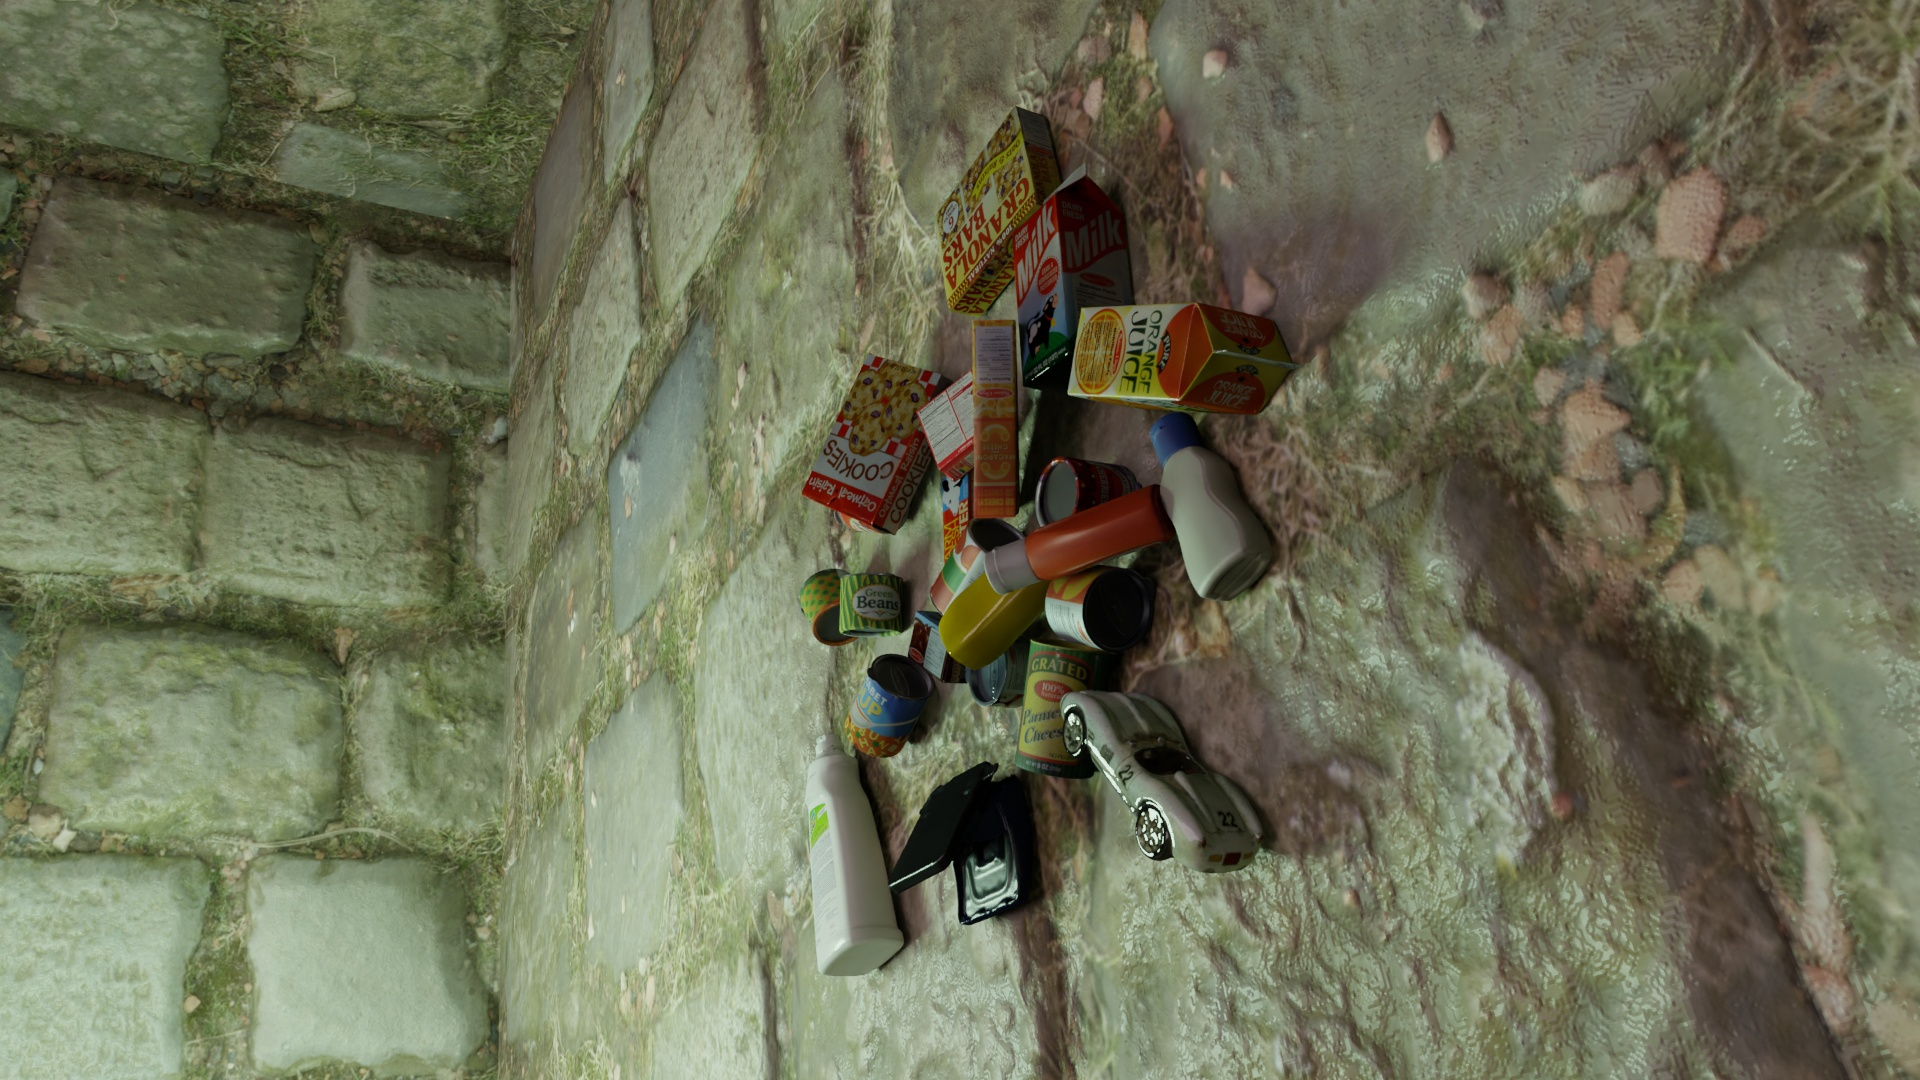
Question:
What are the eight normalized (x, y) image coordinates between 0 and 1 of the cuboid corners for the butter packaging box labeled "FARM FRESH BUTTER"? Your answer should be a list of normalized (x, y) image coordinates between 0 and 1 with bottom face first then top face, all counter-clockwise.
Answer: [(0.490625, 0.536111), (0.502083, 0.538889), (0.5, 0.446296), (0.489063, 0.442593), (0.504687, 0.523148), (0.516146, 0.525926), (0.514062, 0.430556), (0.502604, 0.426852)]